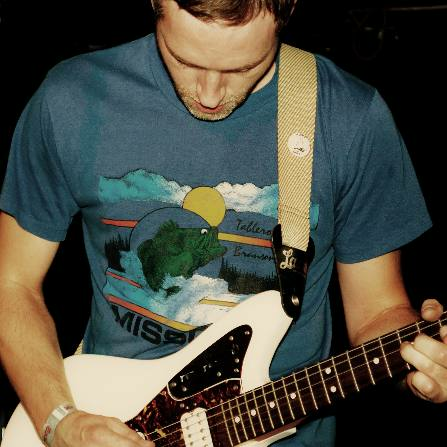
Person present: No